Social structure

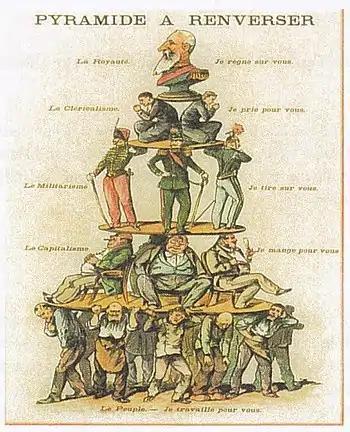
Pyramide à renverser - The poster shows a social stratification pyramid which symbolises class society. At the top we can see King Leopold II.

In the social sciences, social structure is the aggregate of patterned social arrangements in society that are both emergent from and determinant of the actions of individuals. Likewise, society is believed to be grouped into structurally related groups or sets of roles, with different functions, meanings, or purposes. Examples of social structure include family, religion, law, economy, and class. It contrasts with "social system", which refers to the parent structure in which these various structures are embedded. Thus, social structures significantly influence larger systems, such as economic systems, legal systems, political systems, cultural systems, etc. Social structure can also be said to be the framework upon which a society is established. It determines the norms and patterns of relations between the various institutions of the society.